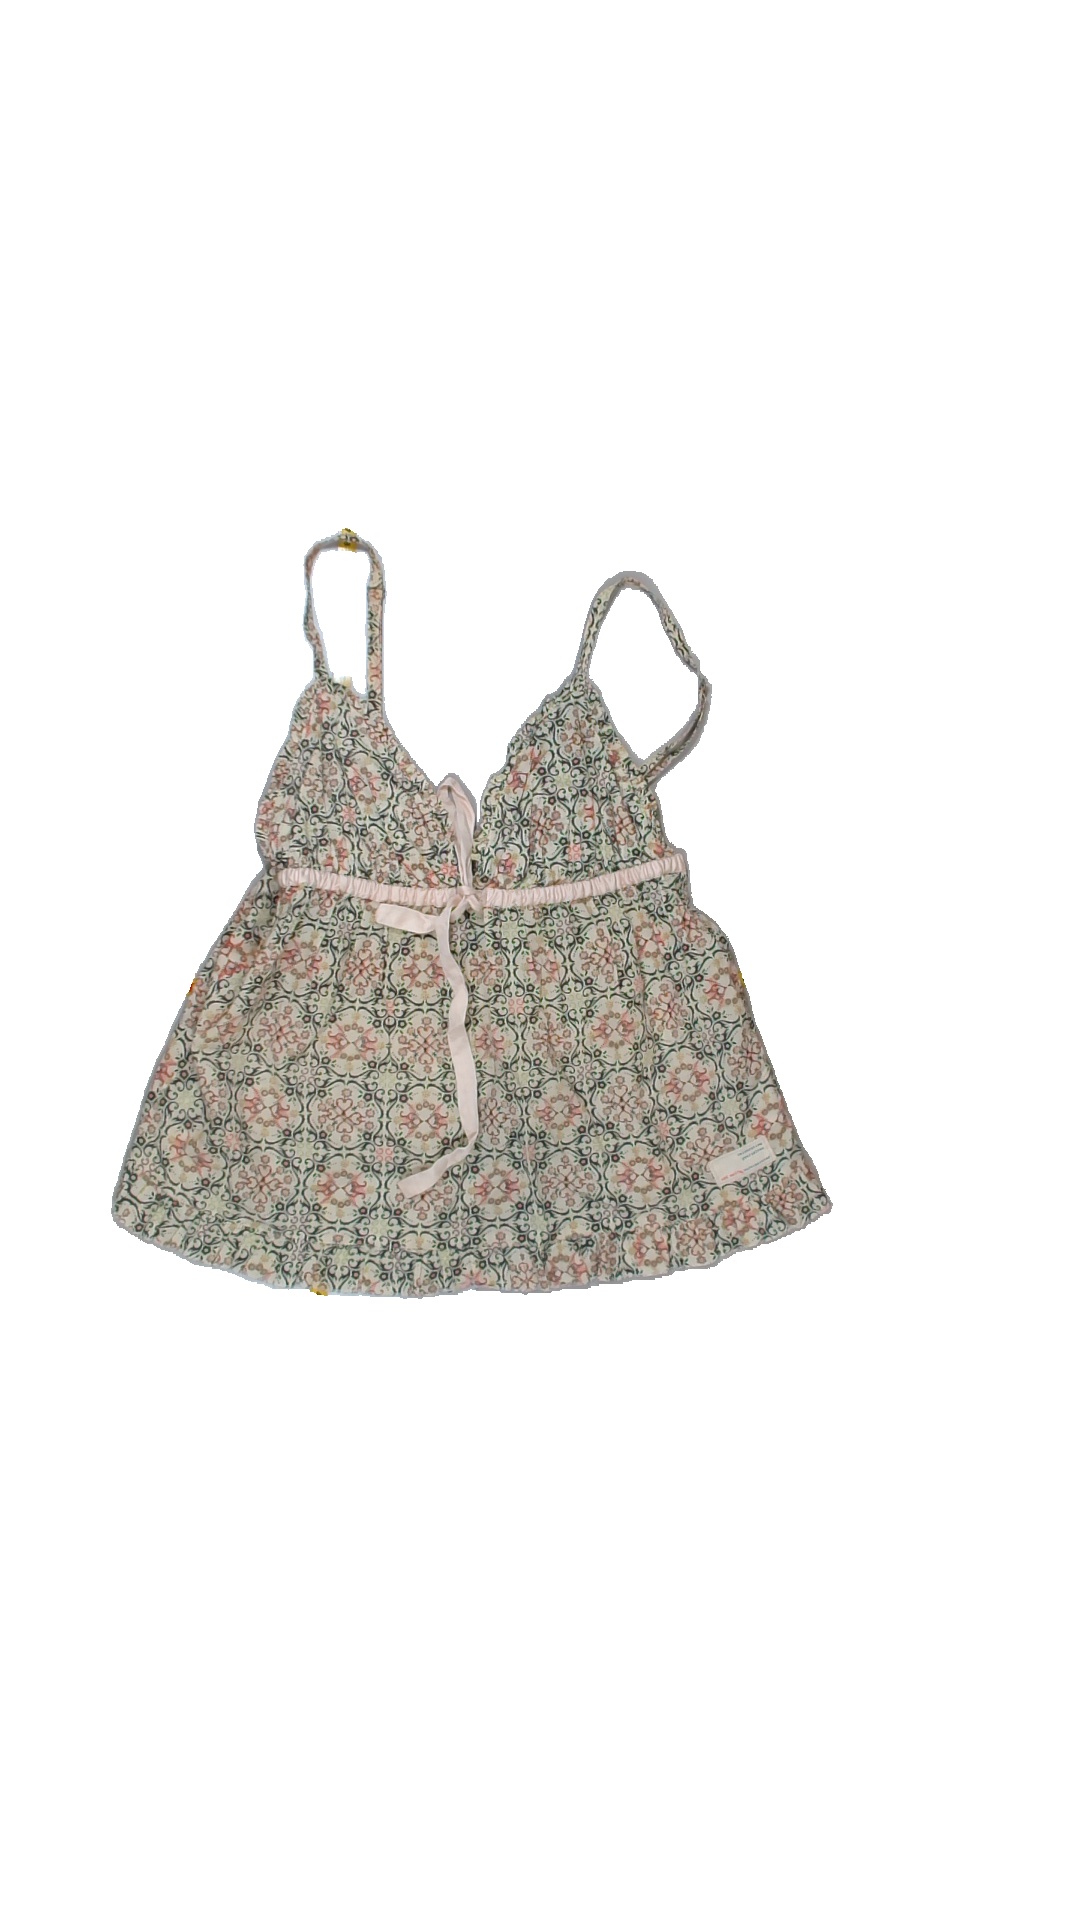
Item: Top (Ladies)
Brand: Odd Molly
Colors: None
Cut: Loose
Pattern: Floral print
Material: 100% cotton
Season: Summer
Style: No trend
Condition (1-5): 4
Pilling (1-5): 5
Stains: No
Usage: Reuse
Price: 50-100